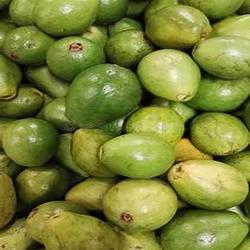
Label: Guava